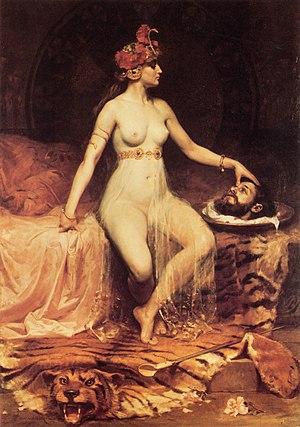
Pierre Bonnaud, né le 16 novembre 1865 à Lyon et mort le 15 juillet 1930 dans la même ville, est un peintre français.